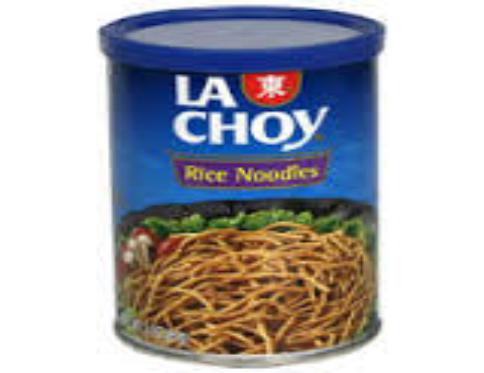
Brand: La Choy
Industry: Food